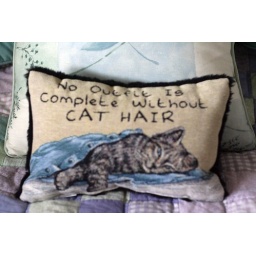
These pillows are on the guest bed in my Godfather's home in FL. I totally agree with the sentiments expressed!